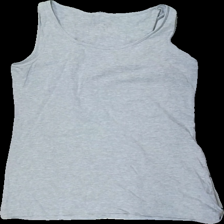
View: front
Type: Tank top
Category: Ladies
Brand: Missing
Colors: Grey
Material: ?
Cut: Regular
Size: L
Season: Summer
Damage location: middle center
Price range: <50
Recommended usage: Export
Description: grått linne, sned i söm